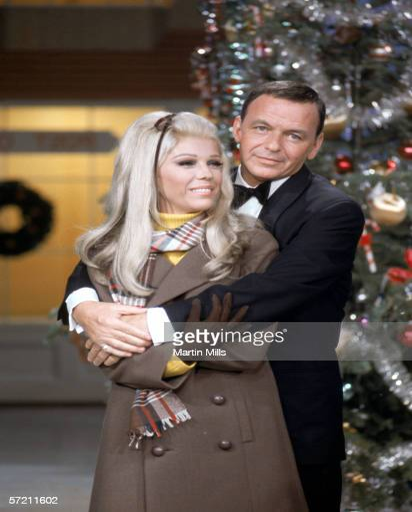
swing artist with person during show